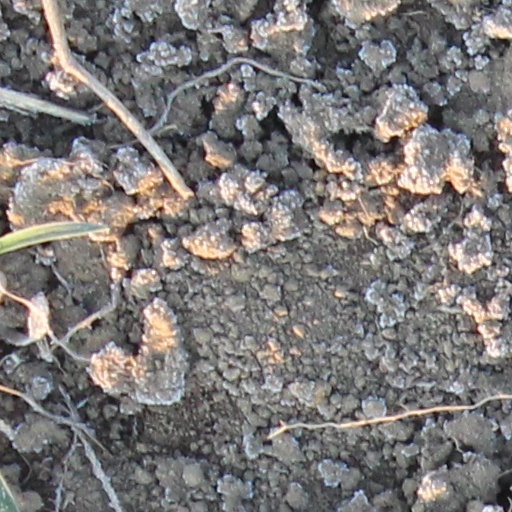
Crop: wheat